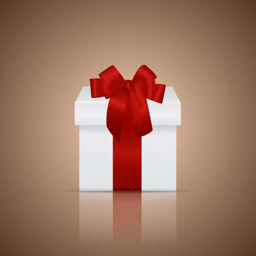
white gift box with red ribbon and bow on a glossy surface .